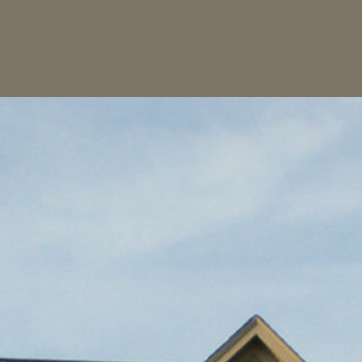
Material: sky